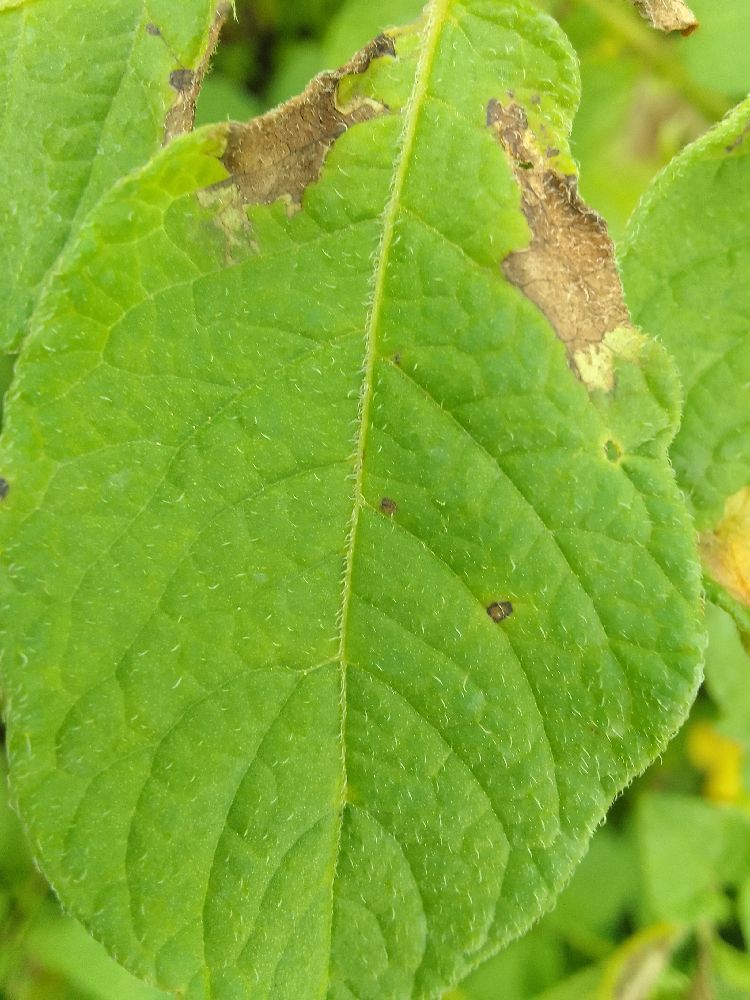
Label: Late blight